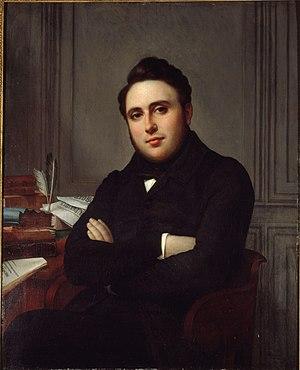
Portrait d'Alexandre Ledru-Rollin
Le Parti radical est un parti politique français, fondé en 1901 et mis en sommeil en 2017. Officiellement intitulé Parti républicain, radical et radical-socialiste, il est également appelé Parti radical valoisien à la suite de la scission de 1972, et abrégé en RAD, PRV, voire, selon une abréviation populaire, rad-soc. D'abord classé à l'extrême gauche de l'échiquier politique, il évolue progressivement vers le centre gauche, avant de se positionner au centre droit après le départ de son aile gauche en 1972.
Alexandre-Auguste Ledru-Rollin, né le 2 février 1807 à Paris et mort le 31 décembre 1874 à Fontenay-aux-Roses, est un avocat et homme politique français.